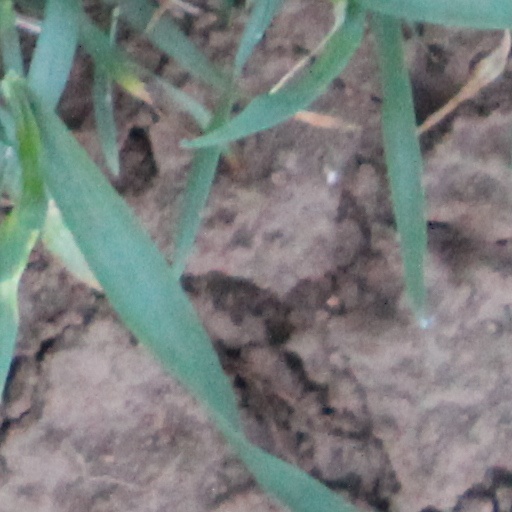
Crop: wheat